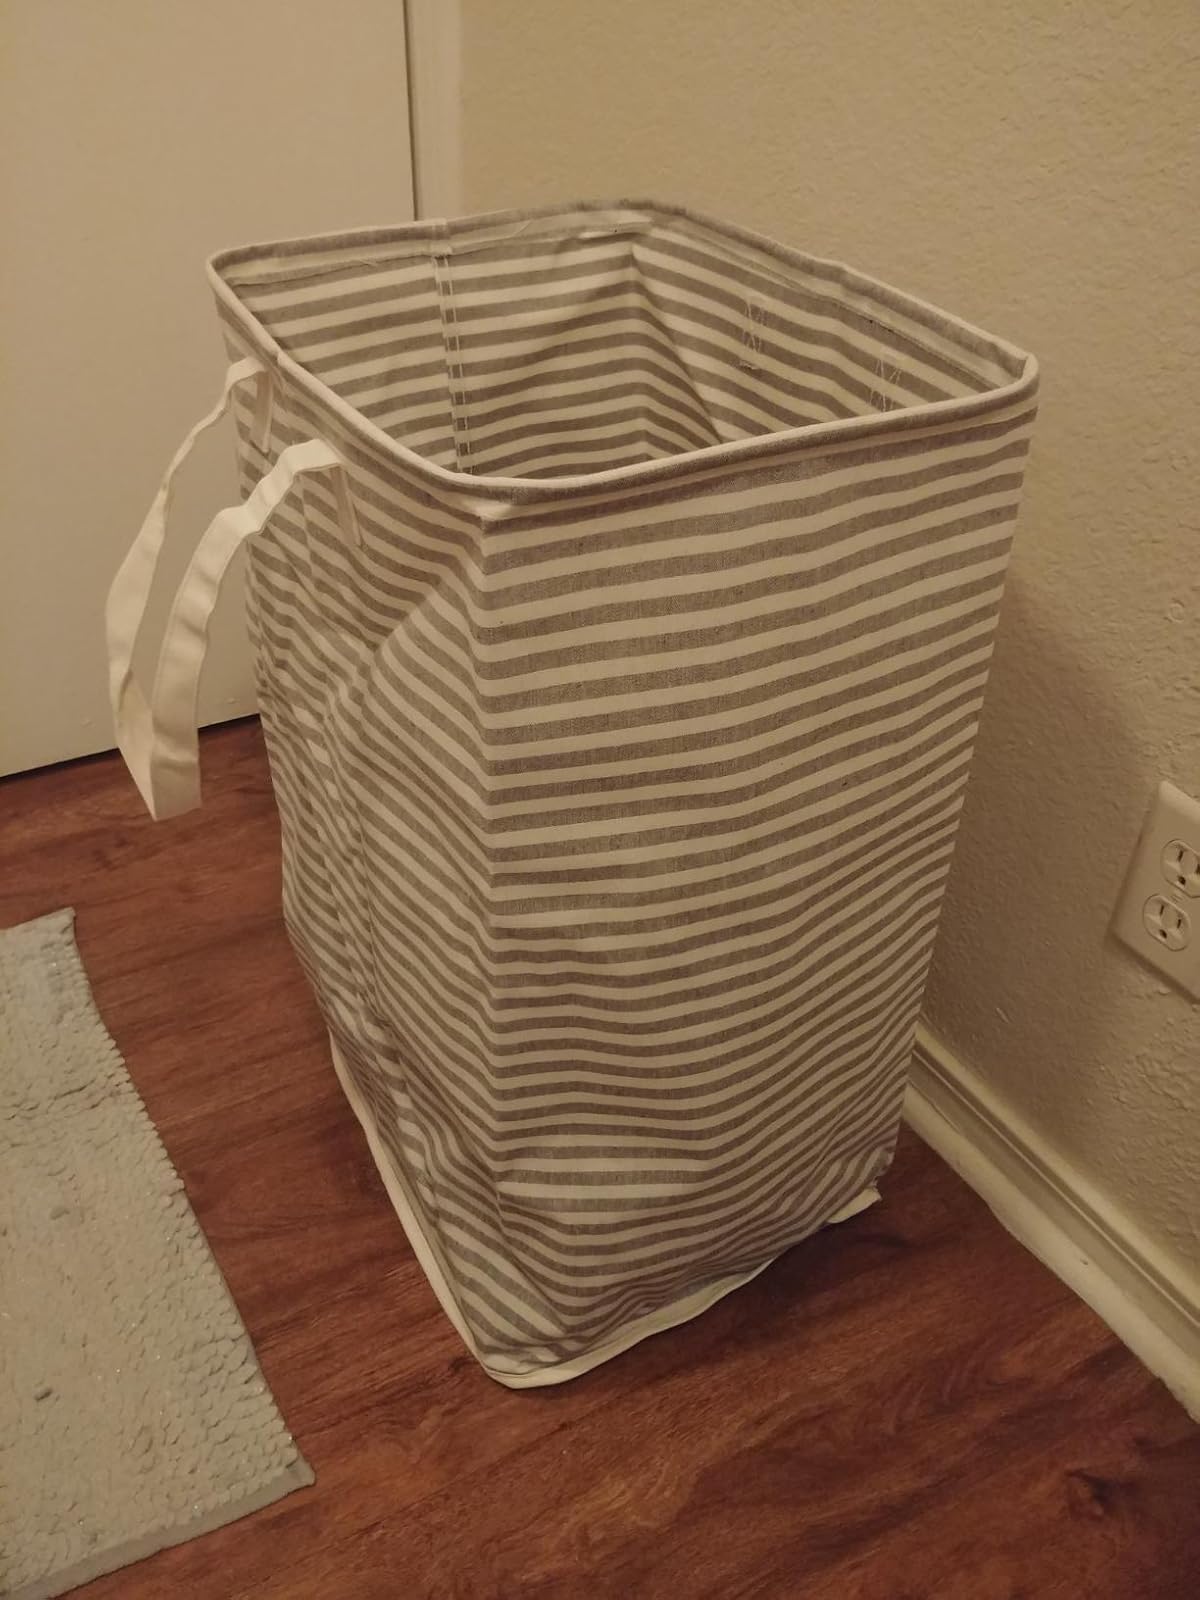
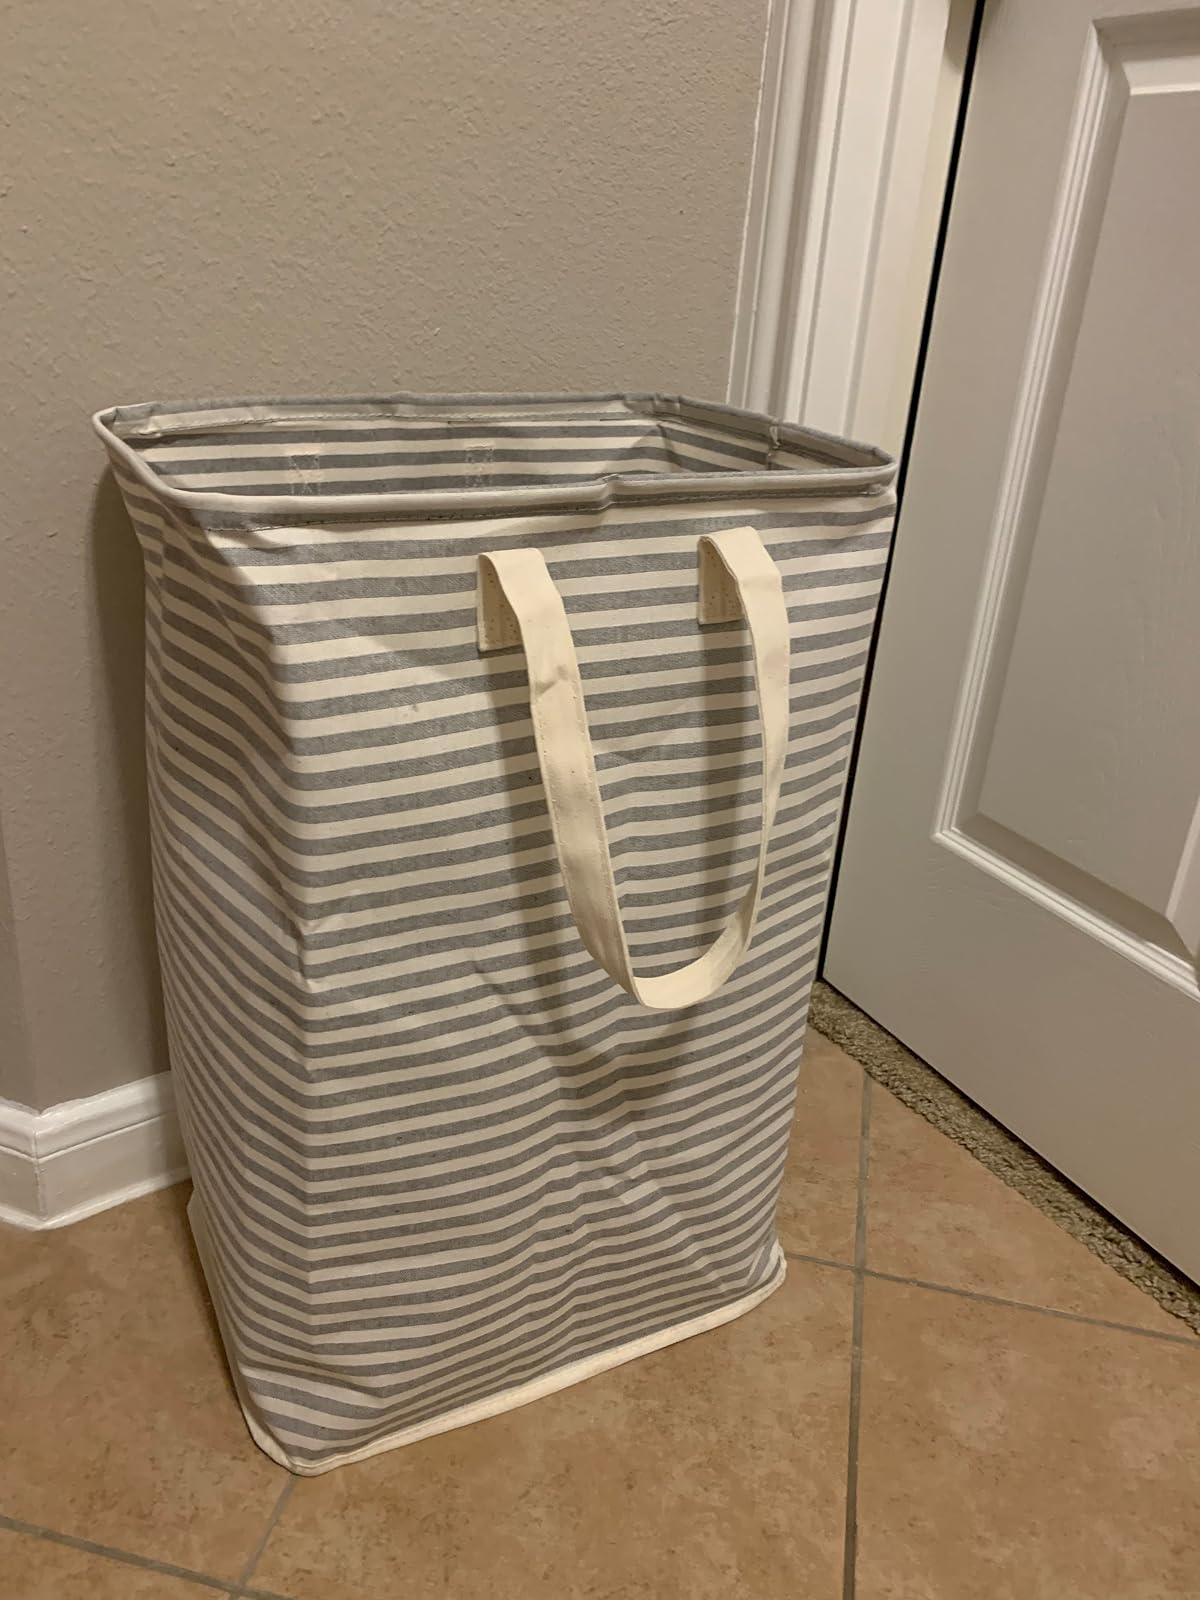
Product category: items_hamper
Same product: yes